Holly Valance

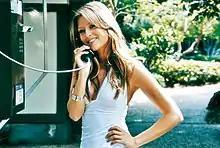
Valance at an airport filming an advert for 1800 Reverse, a reverse charge call service, in 2006

In 2004, Valance returned to acting, this time in the United States, appearing in episodes of the television series "" and "Entourage". In 2005, she appeared in an episode of "". In 2005 Valance returned to music, albeit briefly, when she appeared on Har Mar Superstar's album "The Handler" singing on the tracks, "DUI", "Back the Camel Up" and "Body Request". She appeared in "Prison Break" in 2006 as Nika Volek, a role which she continued to portray in the show's second season. Also in 2006, Valance appeared in the National Lampoon comedy "Pledge This!", alongside American socialite Paris Hilton. The same year, she starred in "", an adaptation of the popular video game "Dead or Alive", in which she played Christie. In 2007, she appeared in the TV series "Shark" and "Moonlight". In 2008, she had a role in the film "Taken" alongside Liam Neeson, and appeared in an episode of The CW series "Valentine".